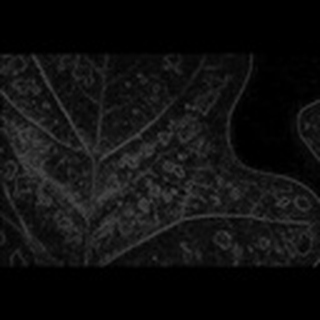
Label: cotton_target_spot